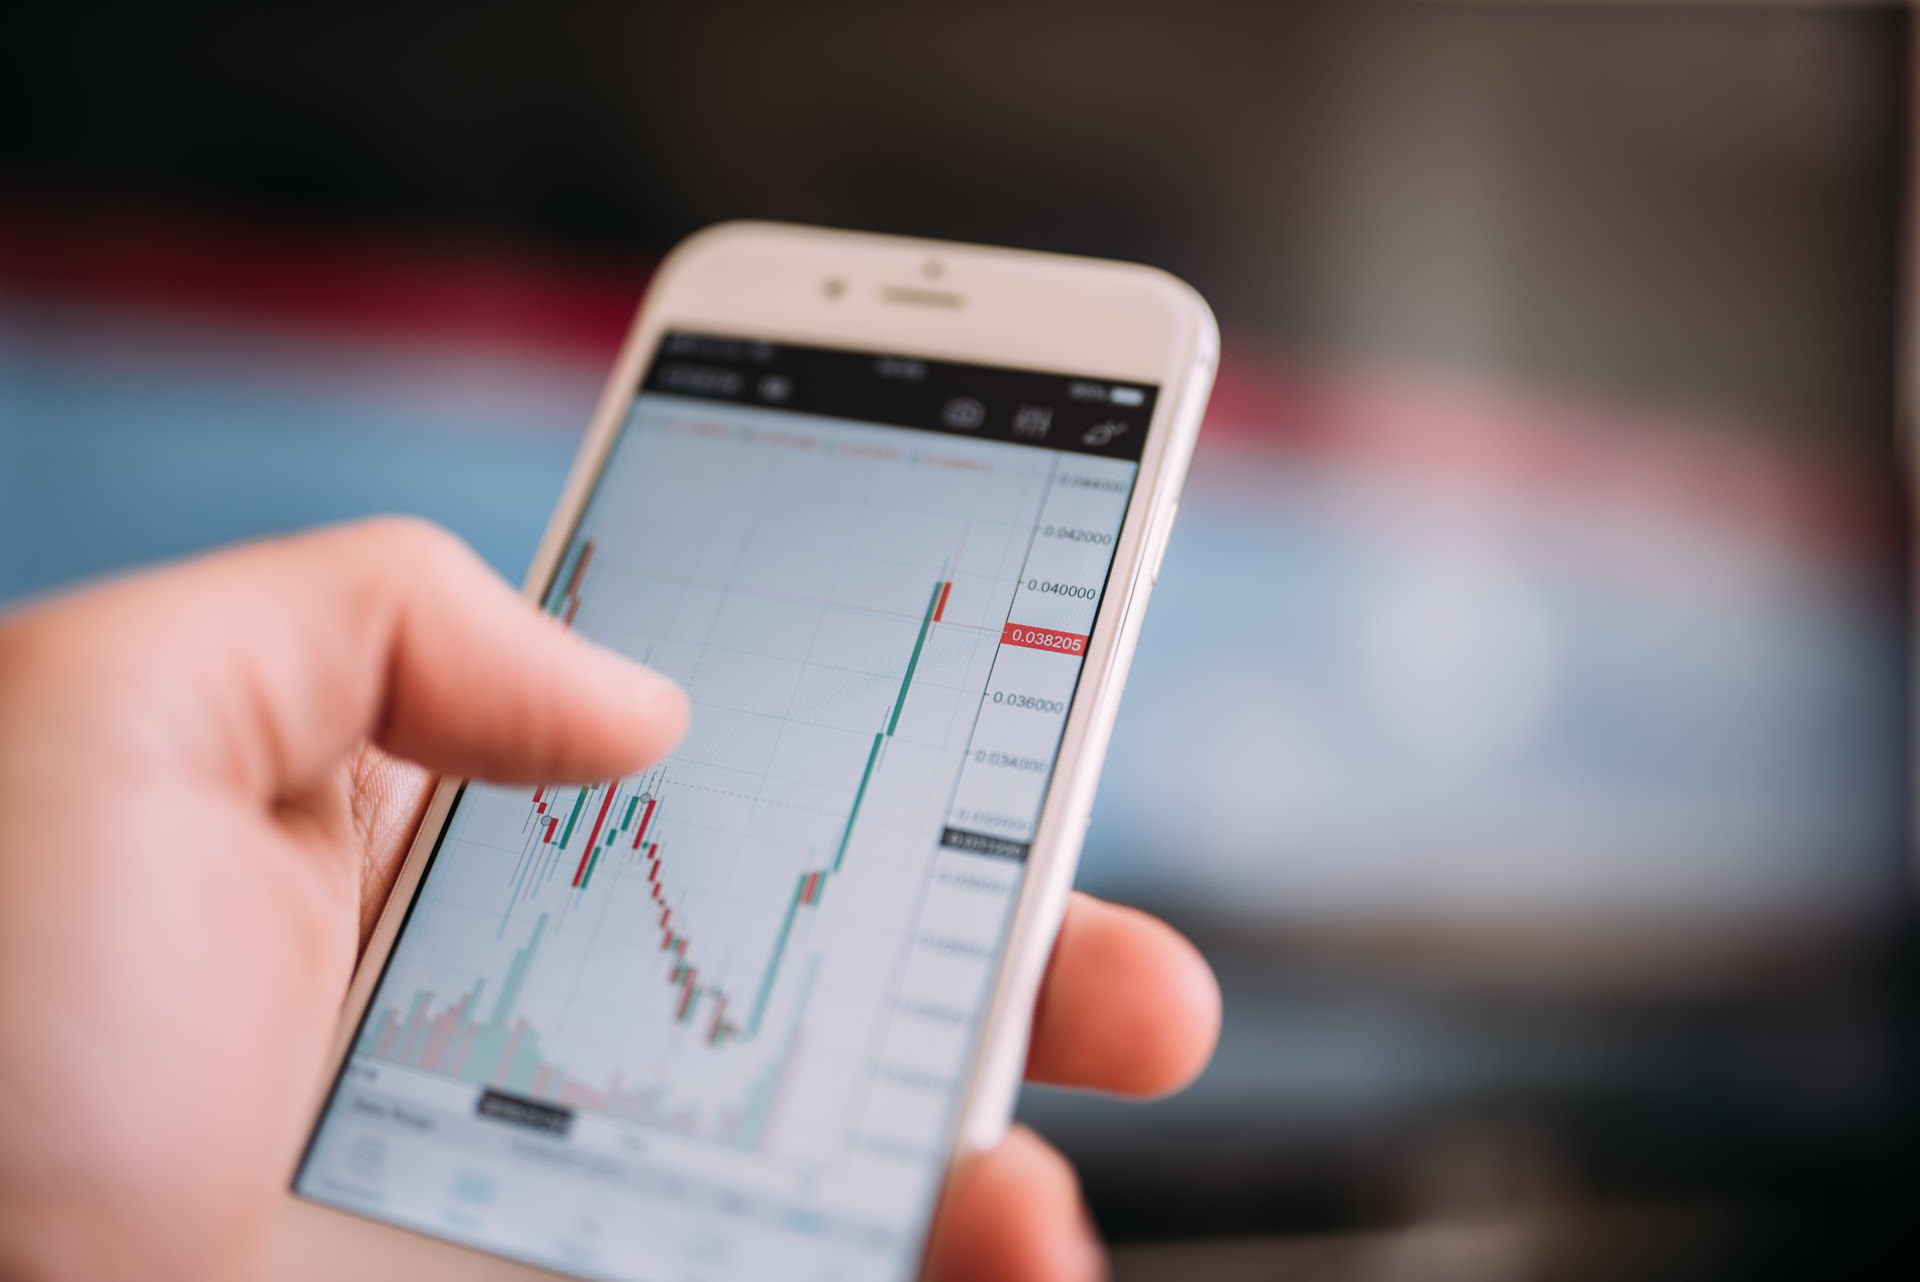
gadget, smartphone, mobile phone, portable communications device, iphone, communication device, electronic device, text, technology, electronics, font, hand, finger, mobile device, screenshot